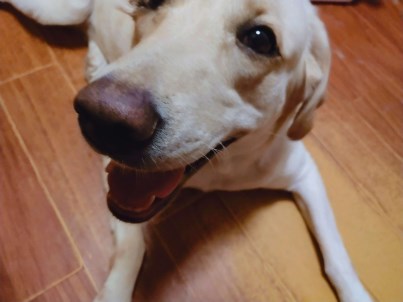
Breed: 3580-n000122-Labrador_retriever